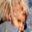
Label: girl